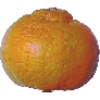
Label: Mandarine 1